Tsuguharu Foujita

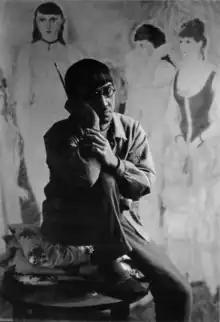
Portrait of Foujita, 1926–1927, by Nakayama Iwata

His network soon included artists of many nationalities. After moving his studio to the Cité Falguière, he met painters Amedeo Modigliani and Chaim Soutine, he took dance classes with Raymond Duncan, and he visited the studios of Pablo Picasso and Diego Rivera. This fruitful encounter, during which Foujita discovered cubism, led to his acquaintance with Guillaume Apollinaire, Georges Braque, Fernand Léger, Erik Satie, Kees van Dongen, Jean Metzinger, André Derain and Pierre Bonnard. His visit to Picasso's studio introduced him to the "naïve" style of Henri Rousseau, as Picasso owned one of Rousseau's works and had it hanging on his wall.